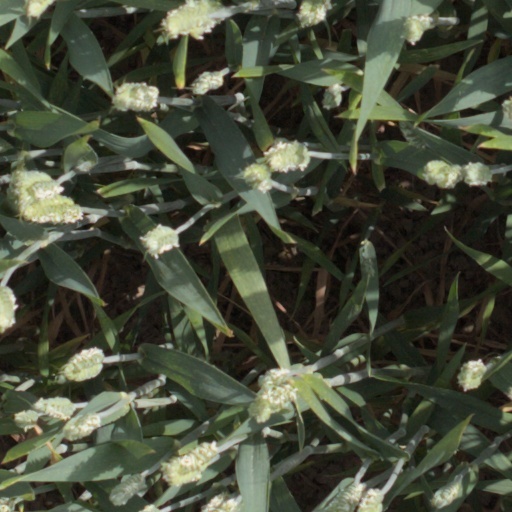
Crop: wheat